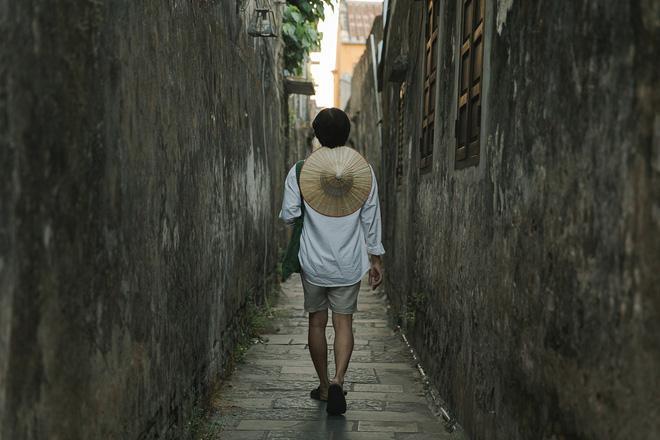
ở bên trong con hẻm có sự xuất hiện của một người